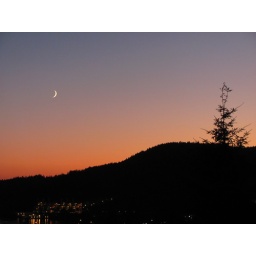
We're just trying to find some color in this black and white world